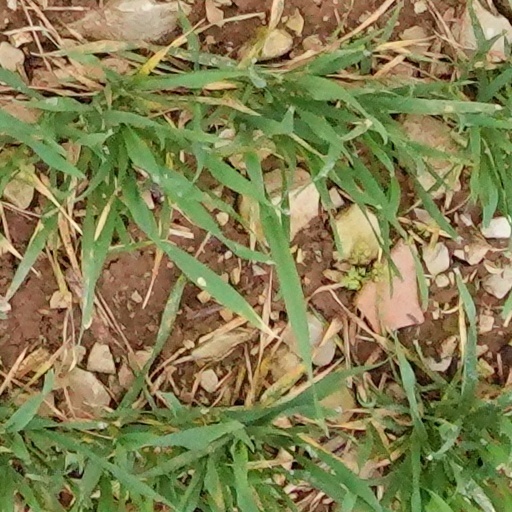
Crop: wheat